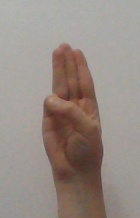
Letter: thaa